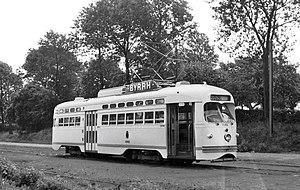
Motrice PCC 10402 (série 10395-10418) sur la ligne 60 au terminus de Mellet Station. voir Van den Ostende et Pattyn 50 ans de PCC belges - 1re partie page 44 pour les informations du document (date, auteur, lieu...).
Liste du matériel roulant de la Société nationale des chemins de fer vicinaux.
Le type PCC est un type de tramway du modèle PCC construit par La Brugeoise Nicaise et Delcuve et les Ateliers de constructions électriques de Charleroi pour la Société nationale des chemins de fer vicinaux (SNCV) en 1950.